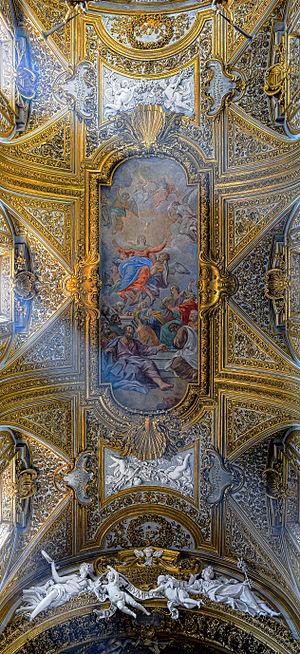
L'église Santa Maria dell'Orto est une église romaine située dans le quartier Trastevere sur la via Anicia.